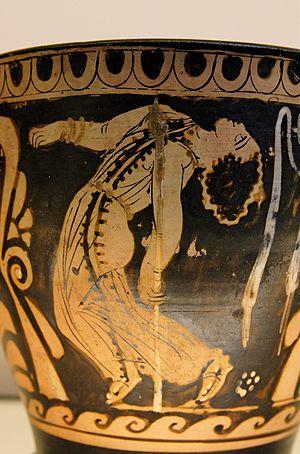
Ménade dansant. Détail d'un skyphos de Paestum à figures rouges, vers 330-320 av. J.-C.